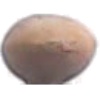
Label: hazelnut